John Tushek Building

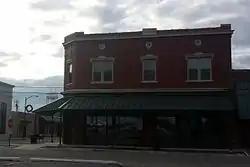

The John Tushek Building is a historic commercial building at 108 Main Street in Lake Village, Arkansas. The two story brick building was built in 1906 by John Tushek, an Austro-Hungarian immigrant who ran a mercantile store on the premises. The building has vernacular Beaux Arts styling popular at the time, presenting facades to both Main and Court Streets. The ground floors of these facades are divided into storefronts with large glass windows, with access to the upper floor offices via an entrance on the corner. The second floor windows are capped with decorative metal crowns, and topped by small oculus windows. The facade is topped by a corbelled brick cornice and parapet.